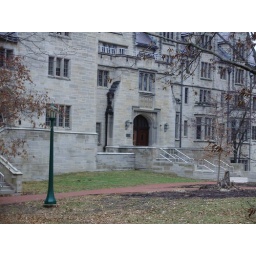
There's a face in that black streak